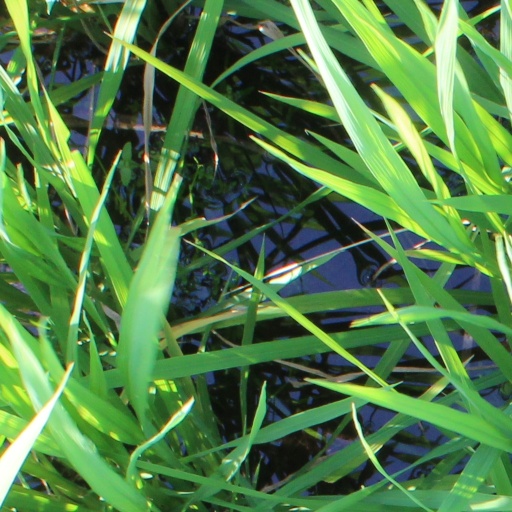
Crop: rice